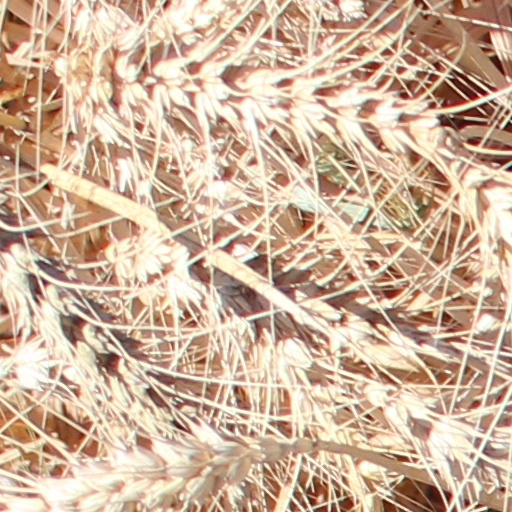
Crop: wheat